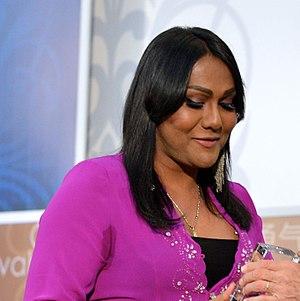
Nisha Ayub est une militante malaisienne pour les droits des personnes trans.